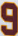
Number: 9